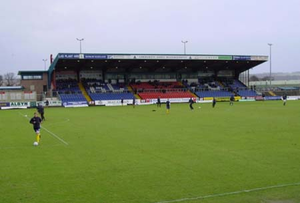
Le Victoria Park est un stade de football ouvert en 1929 et situé à Dingwall en Écosse.
Cet article présente une liste des principaux stades de football en Écosse. Bien que destinés au football, il n'est pas rare que ces stades accueillent aussi d'autres sports mais aussi des courses de lévriers, des courses de speedway et de stock-car et des concerts.